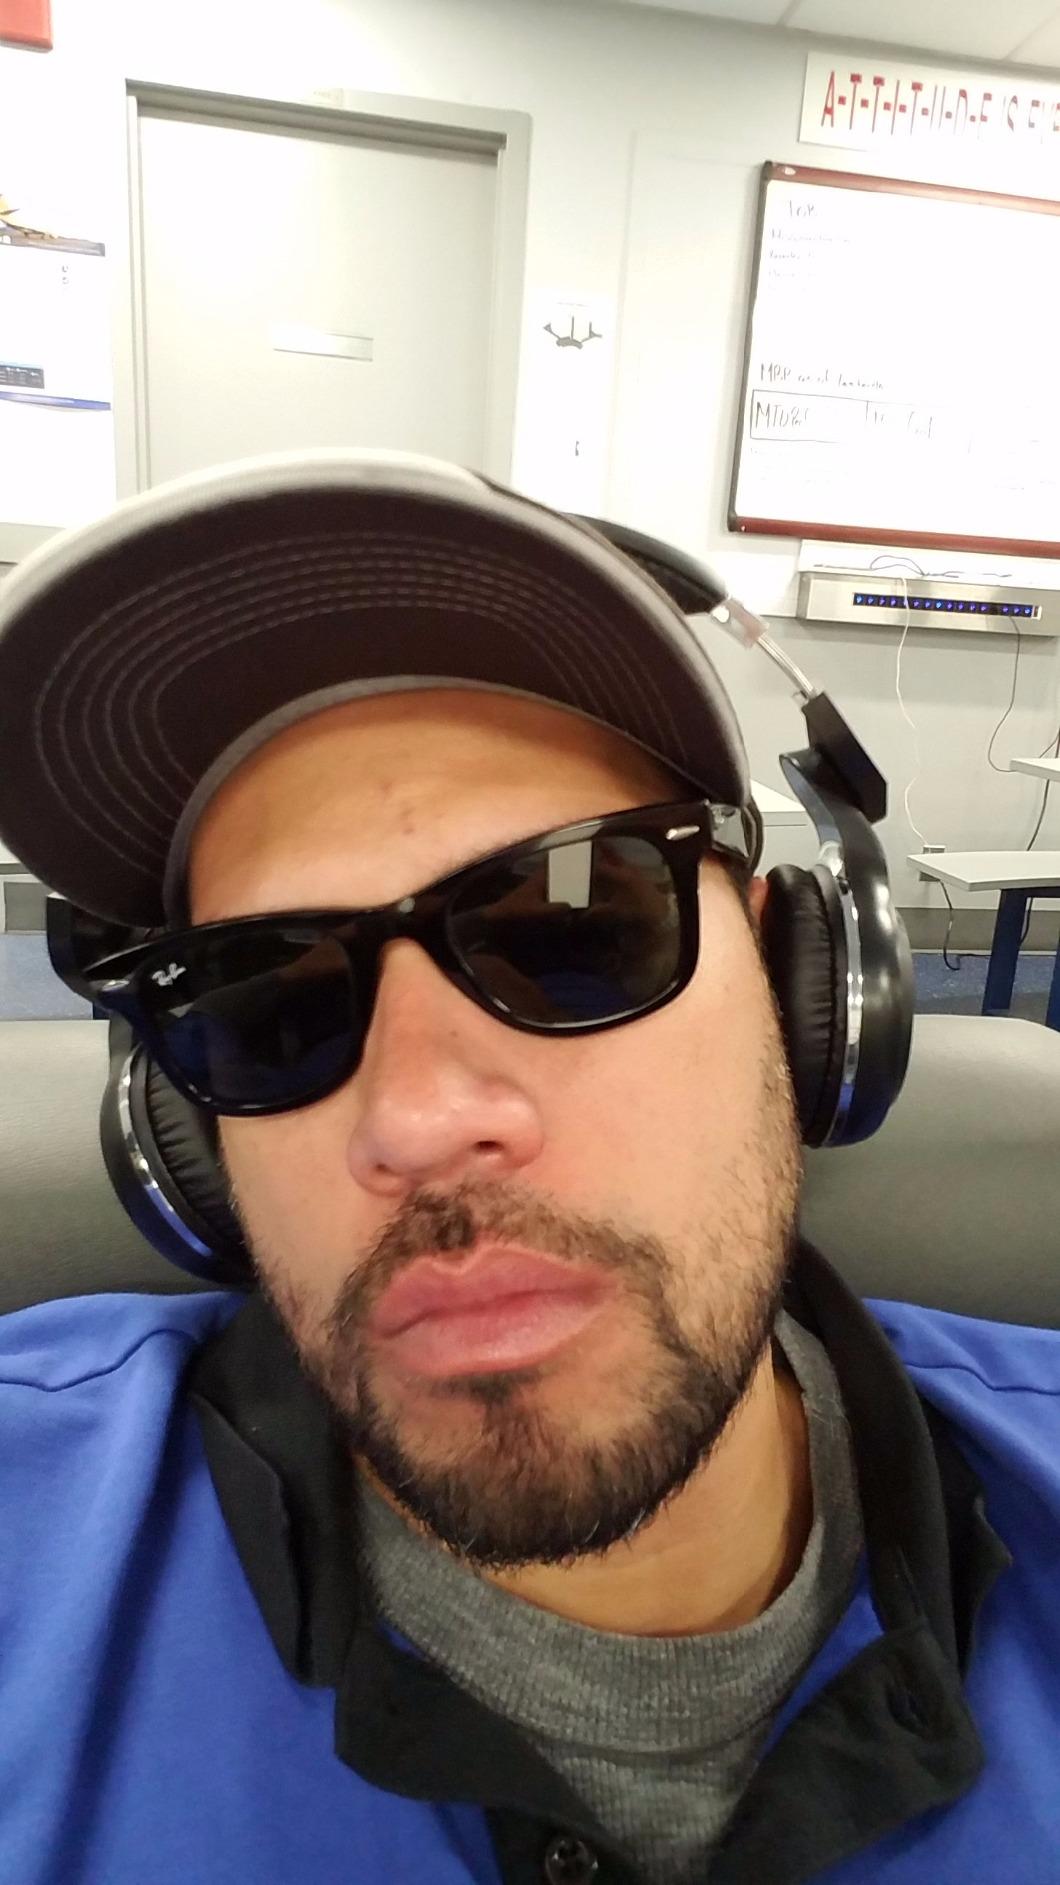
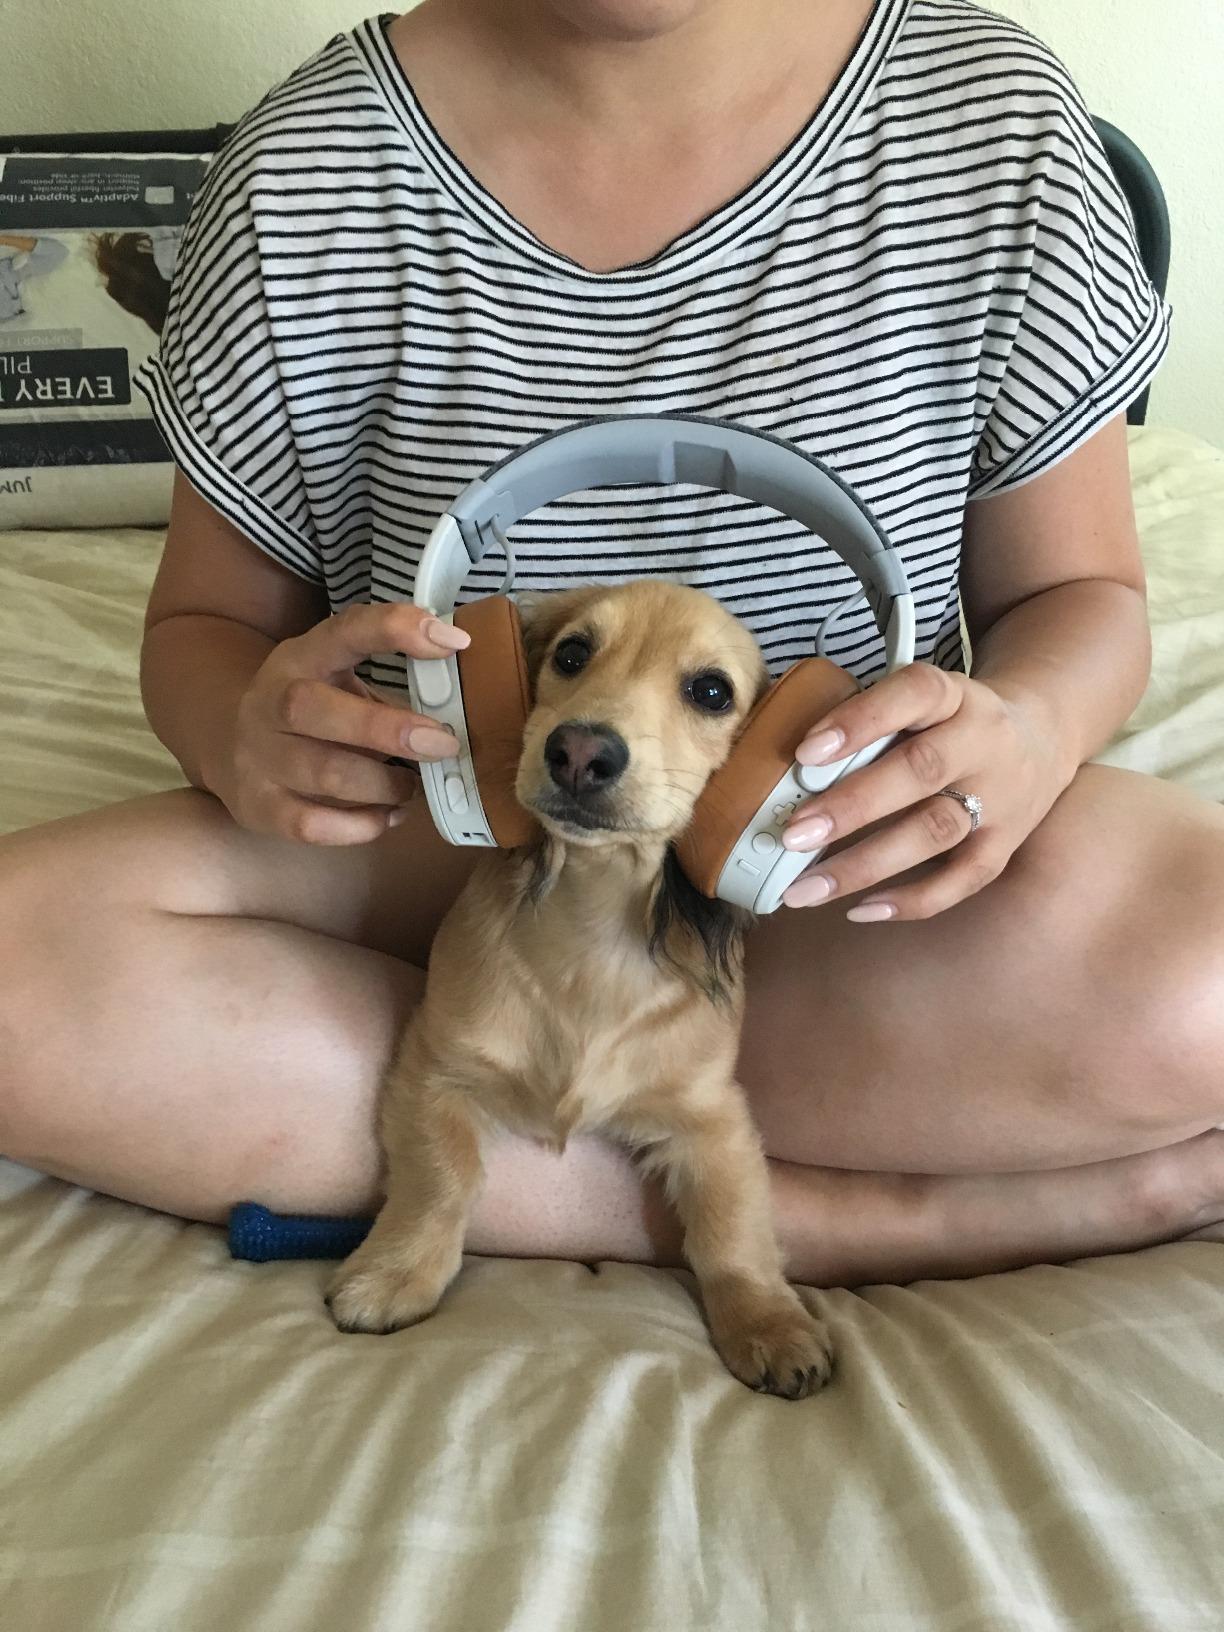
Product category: headphones
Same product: no